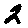
Label: 2